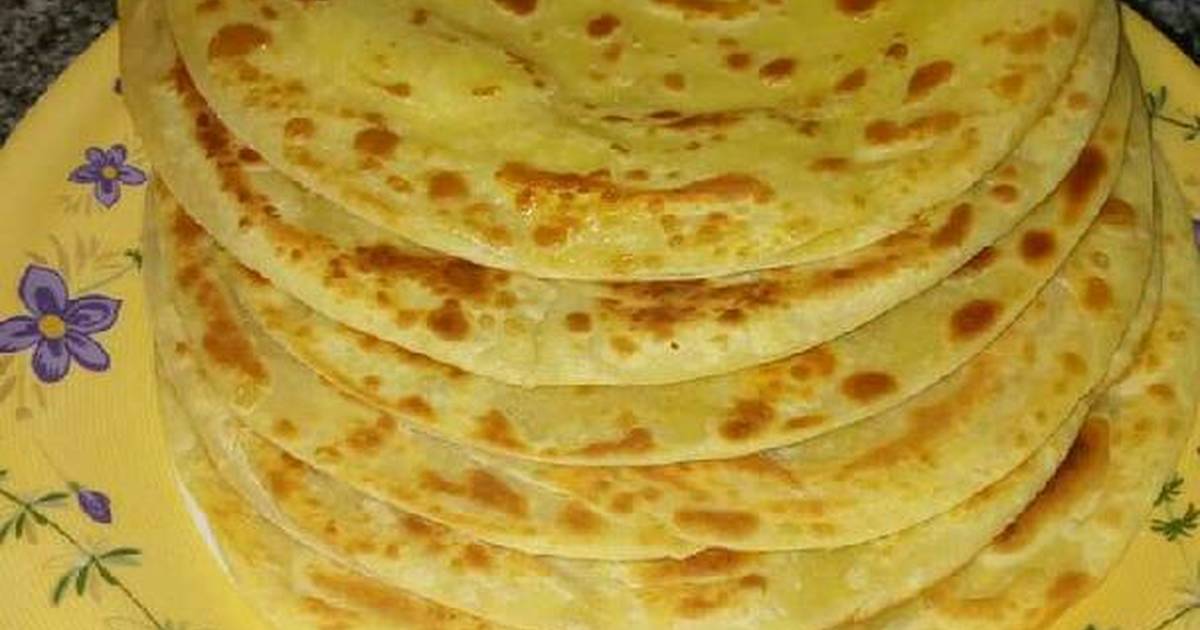
Dish: chapati